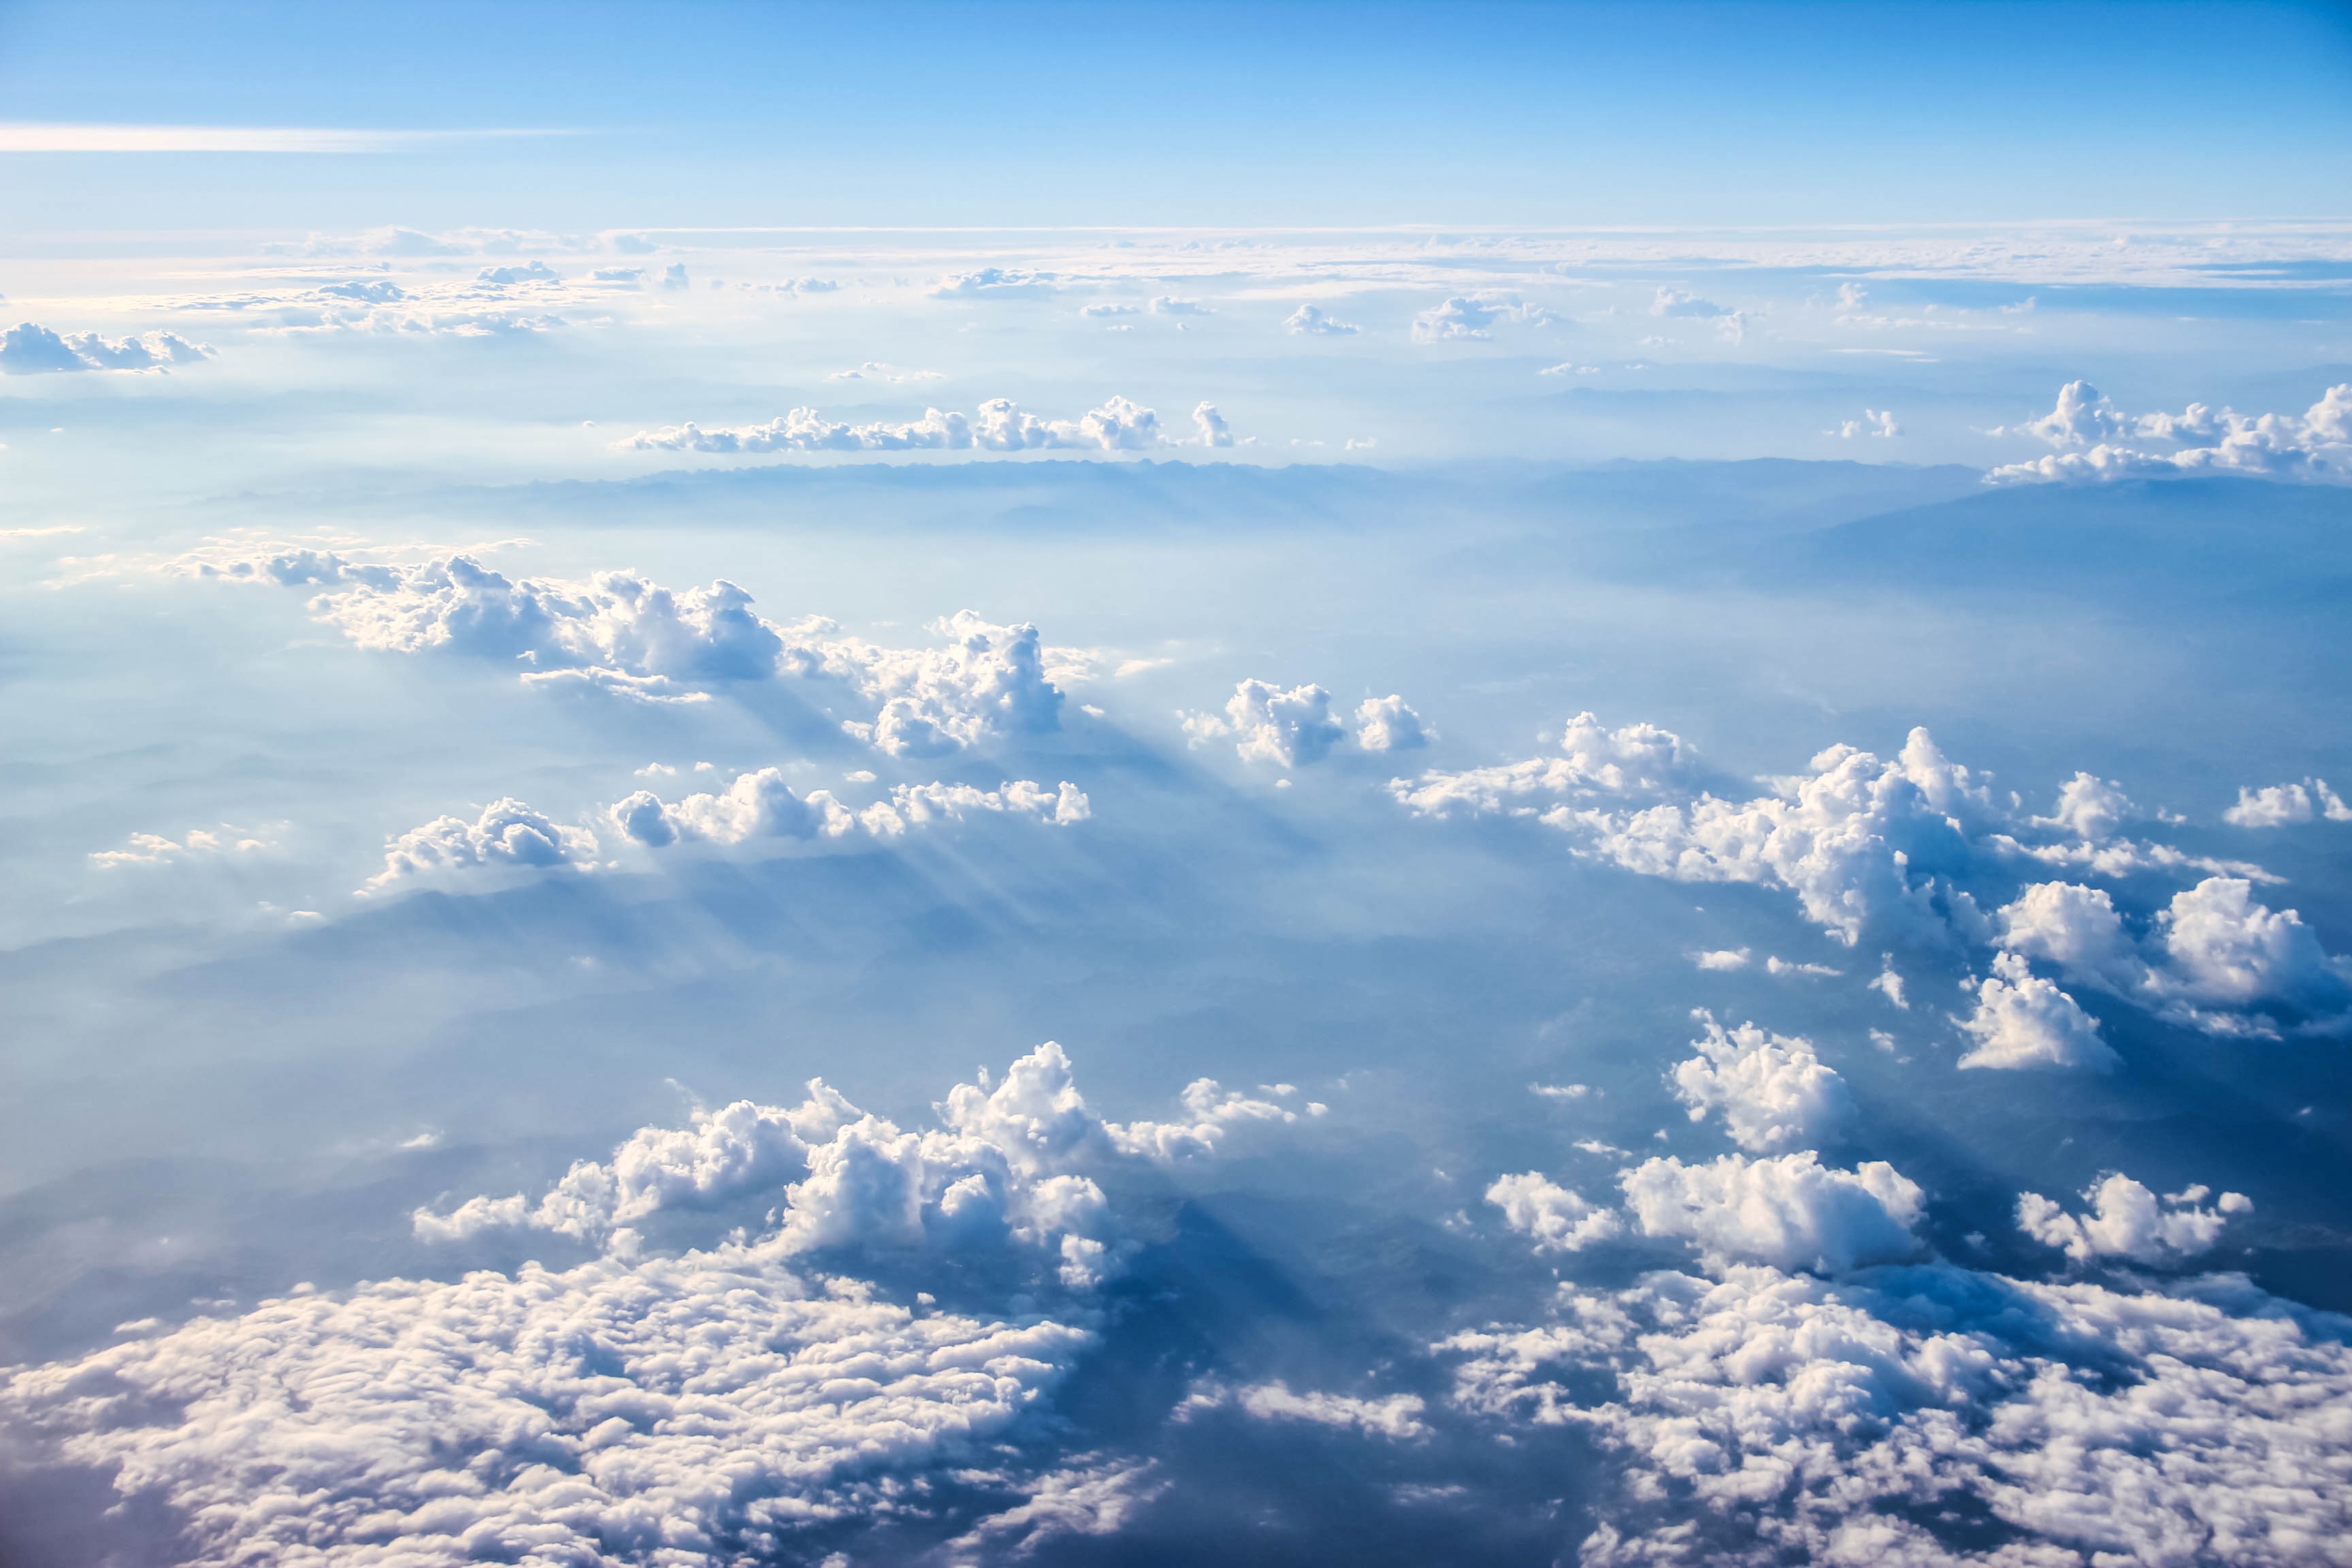
horizon, mountain, cloud, sky, white, sunlight, atmosphere, mountain range, fluffy, flight, cumulus, blue, plain, alps, plateau, serenity, beautiful landscape, aerial photography, meteorological phenomenon, atmospheric phenomenon, atmosphere of earth, mountainous landforms, cloud view, clouds on the world